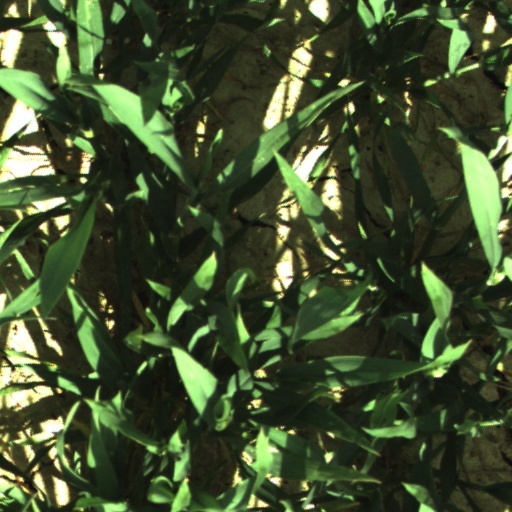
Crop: wheat